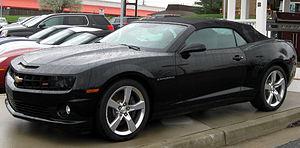
Arabs' Got Talent, est une émission de téléréalité panarabe qui se déroule à Beyrouth, au Liban, diffusée sur la chaîne saoudite MBC qui a débuté en 2011 et qui s'est poursuivie durant six saisons consécutives.